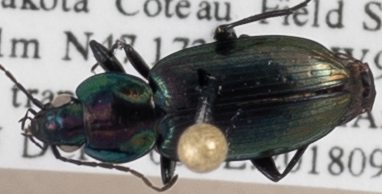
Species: Agonum cupreum
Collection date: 2018-09-18
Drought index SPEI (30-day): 0.188
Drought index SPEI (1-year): -0.186
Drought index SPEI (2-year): -0.524